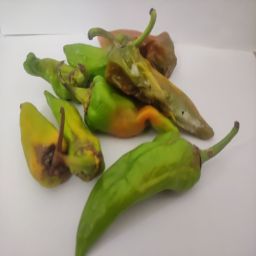
Crop: New Mexico Green Chile
Quality: Damaged